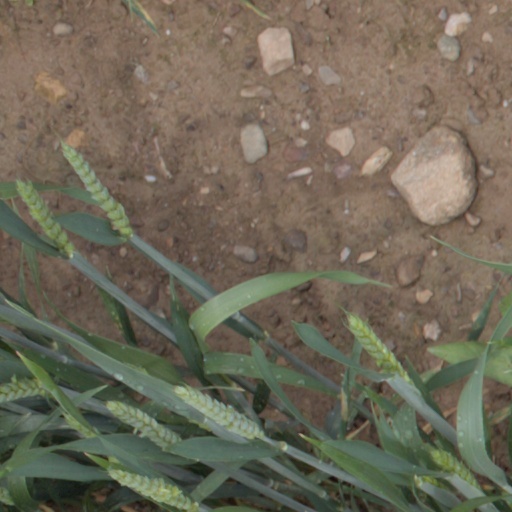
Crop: wheat